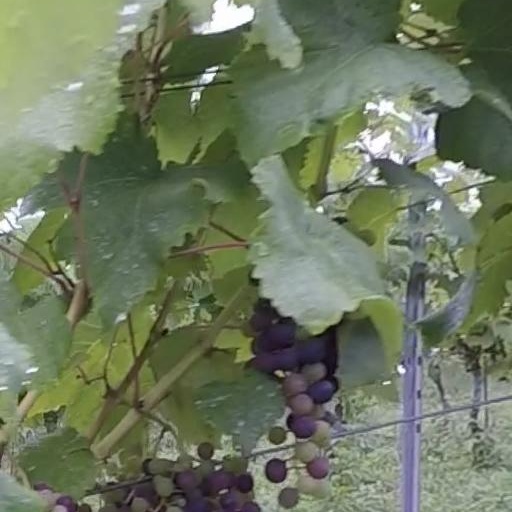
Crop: grape